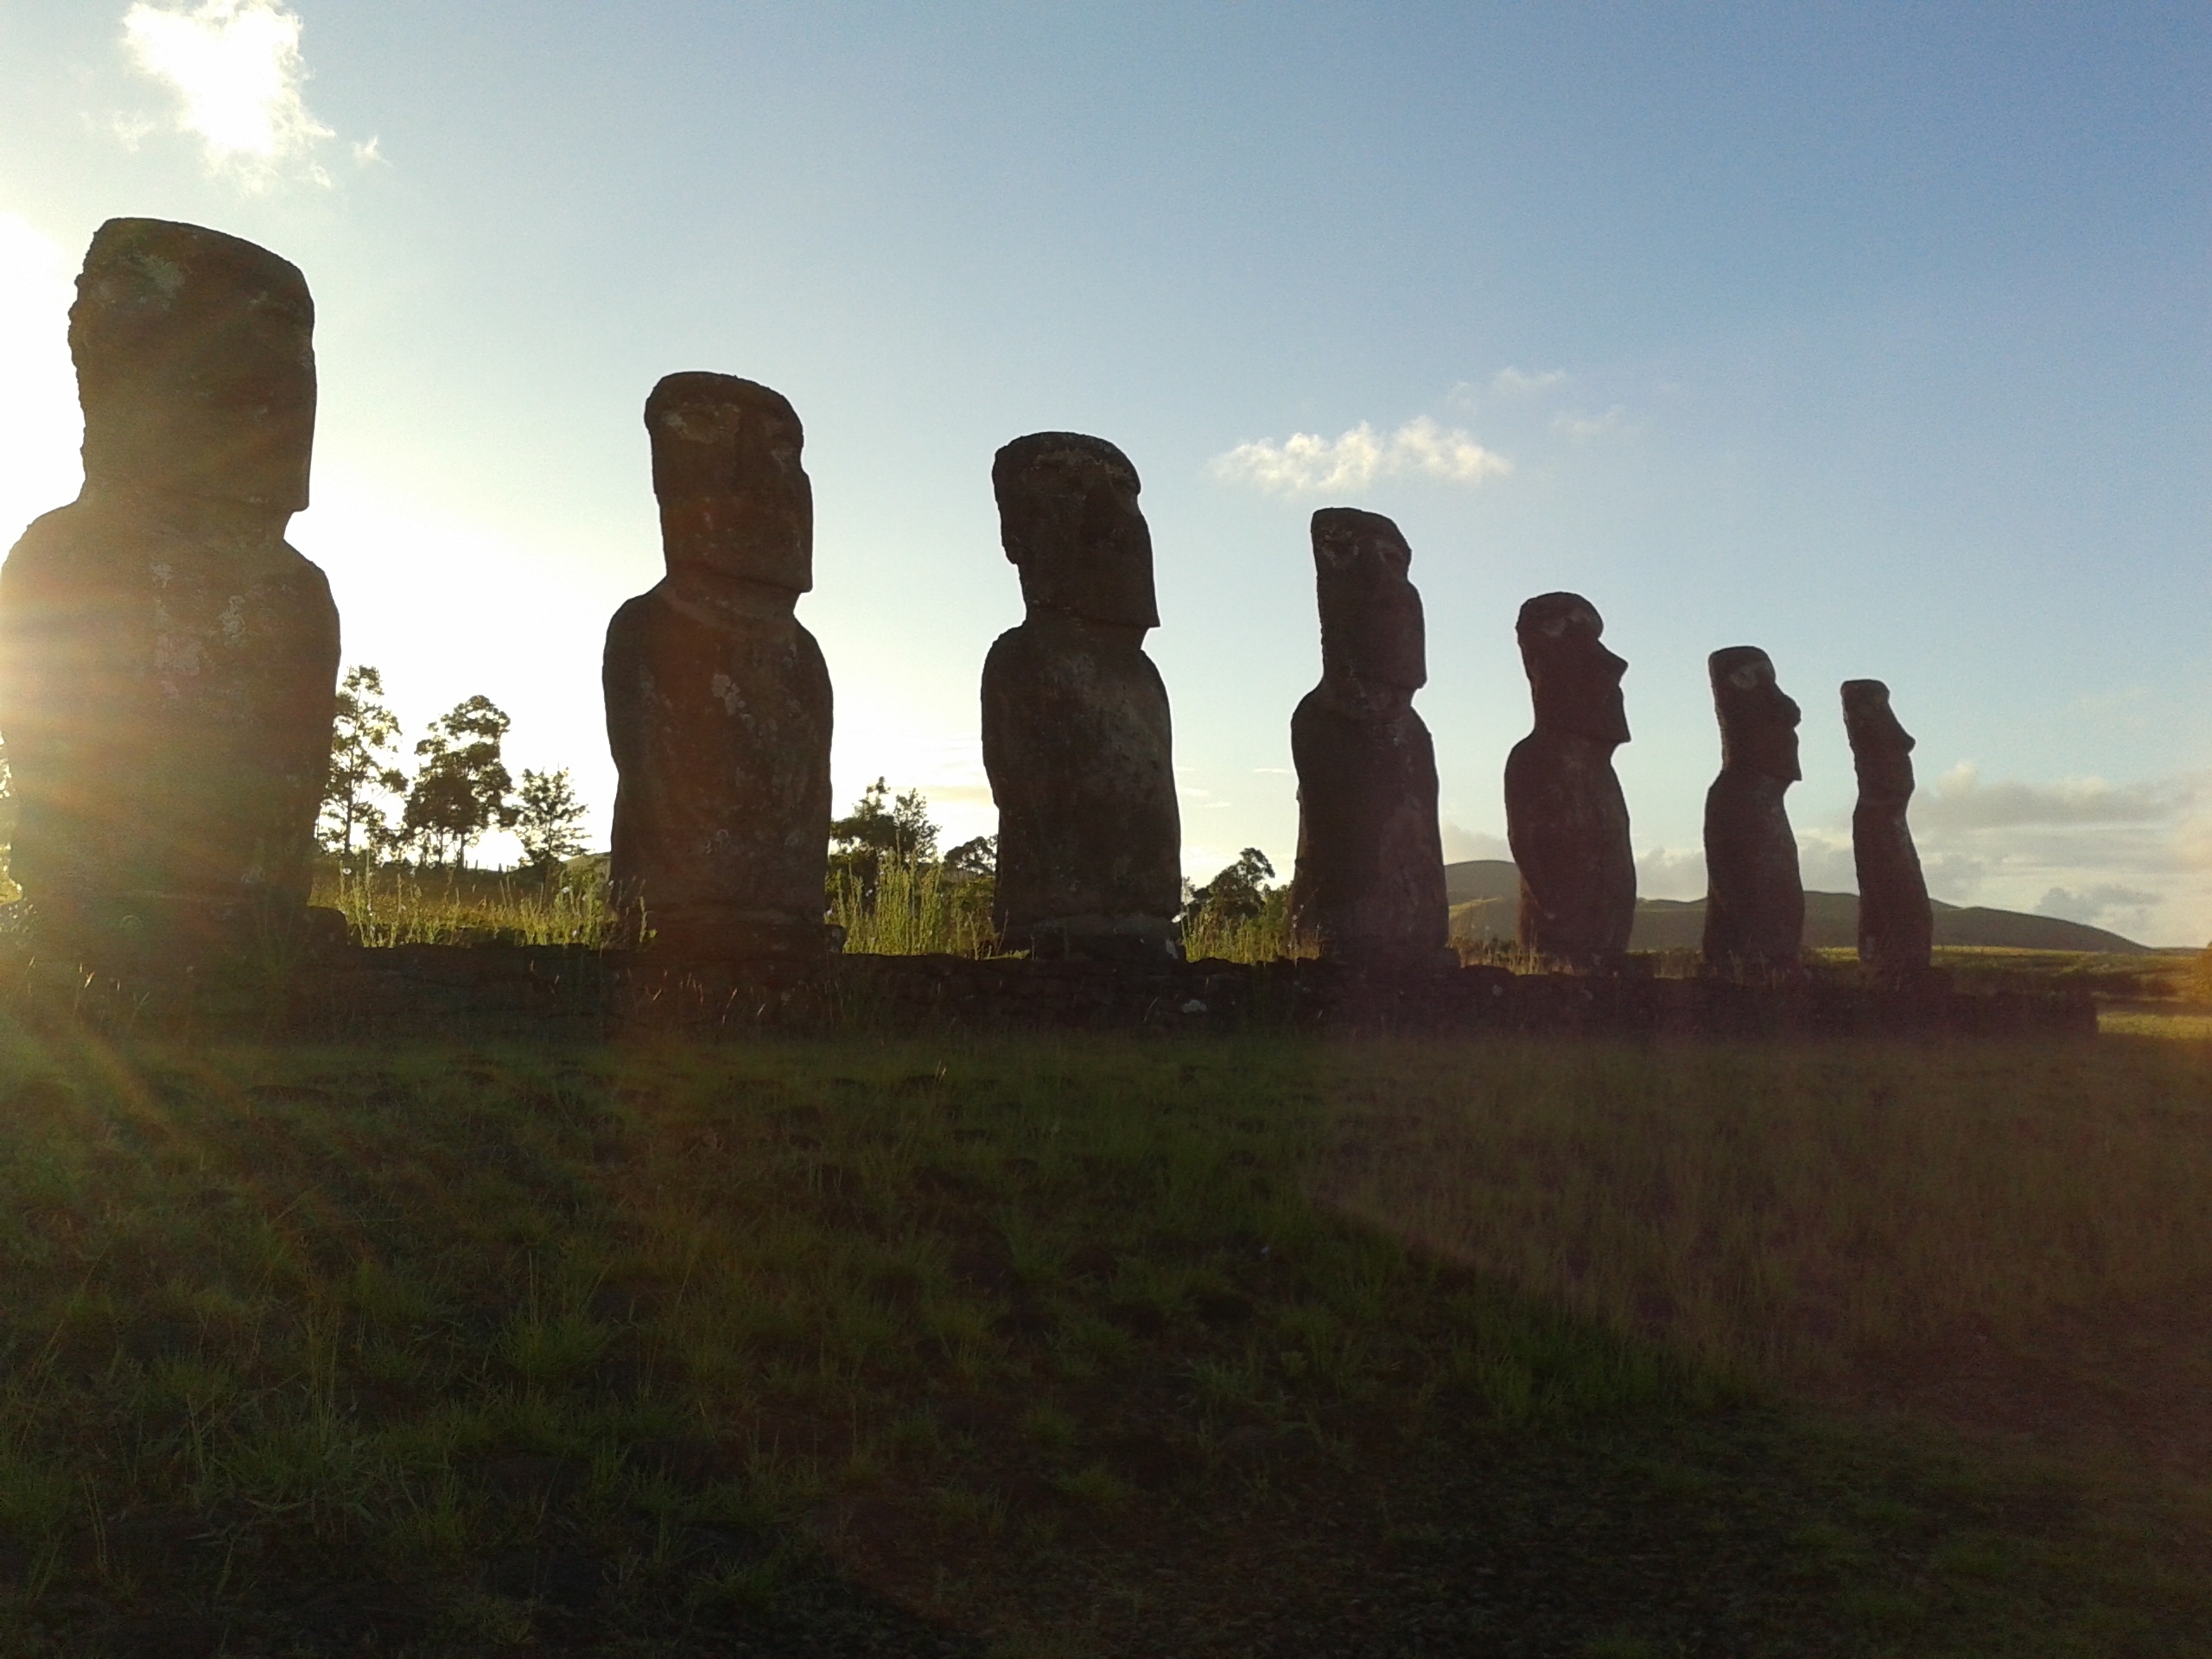
rock, morning, monument, statue, landmark, chile, temple, rapa, monolith, easter island, rapa nui, moai, ancient history, nui, hangaroa